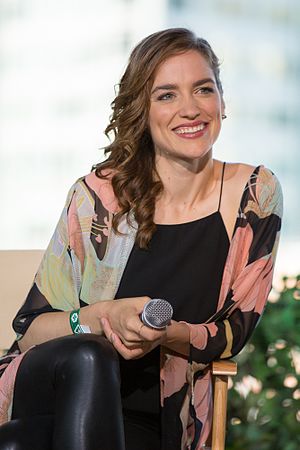
Melanie Scrofano
Melanie Scrofano er en canadisk skuespillerinde. Hun er kendt for at spille rollen "Rebecca" i dramakomedie serien Being Erica, "October" i serien Pure Pwnage, og "Tia" i dramaserien The Listener. Scrofano har spillet hovedrollen som Wynonna Earp i tv-serien af samme navn siden 2016.